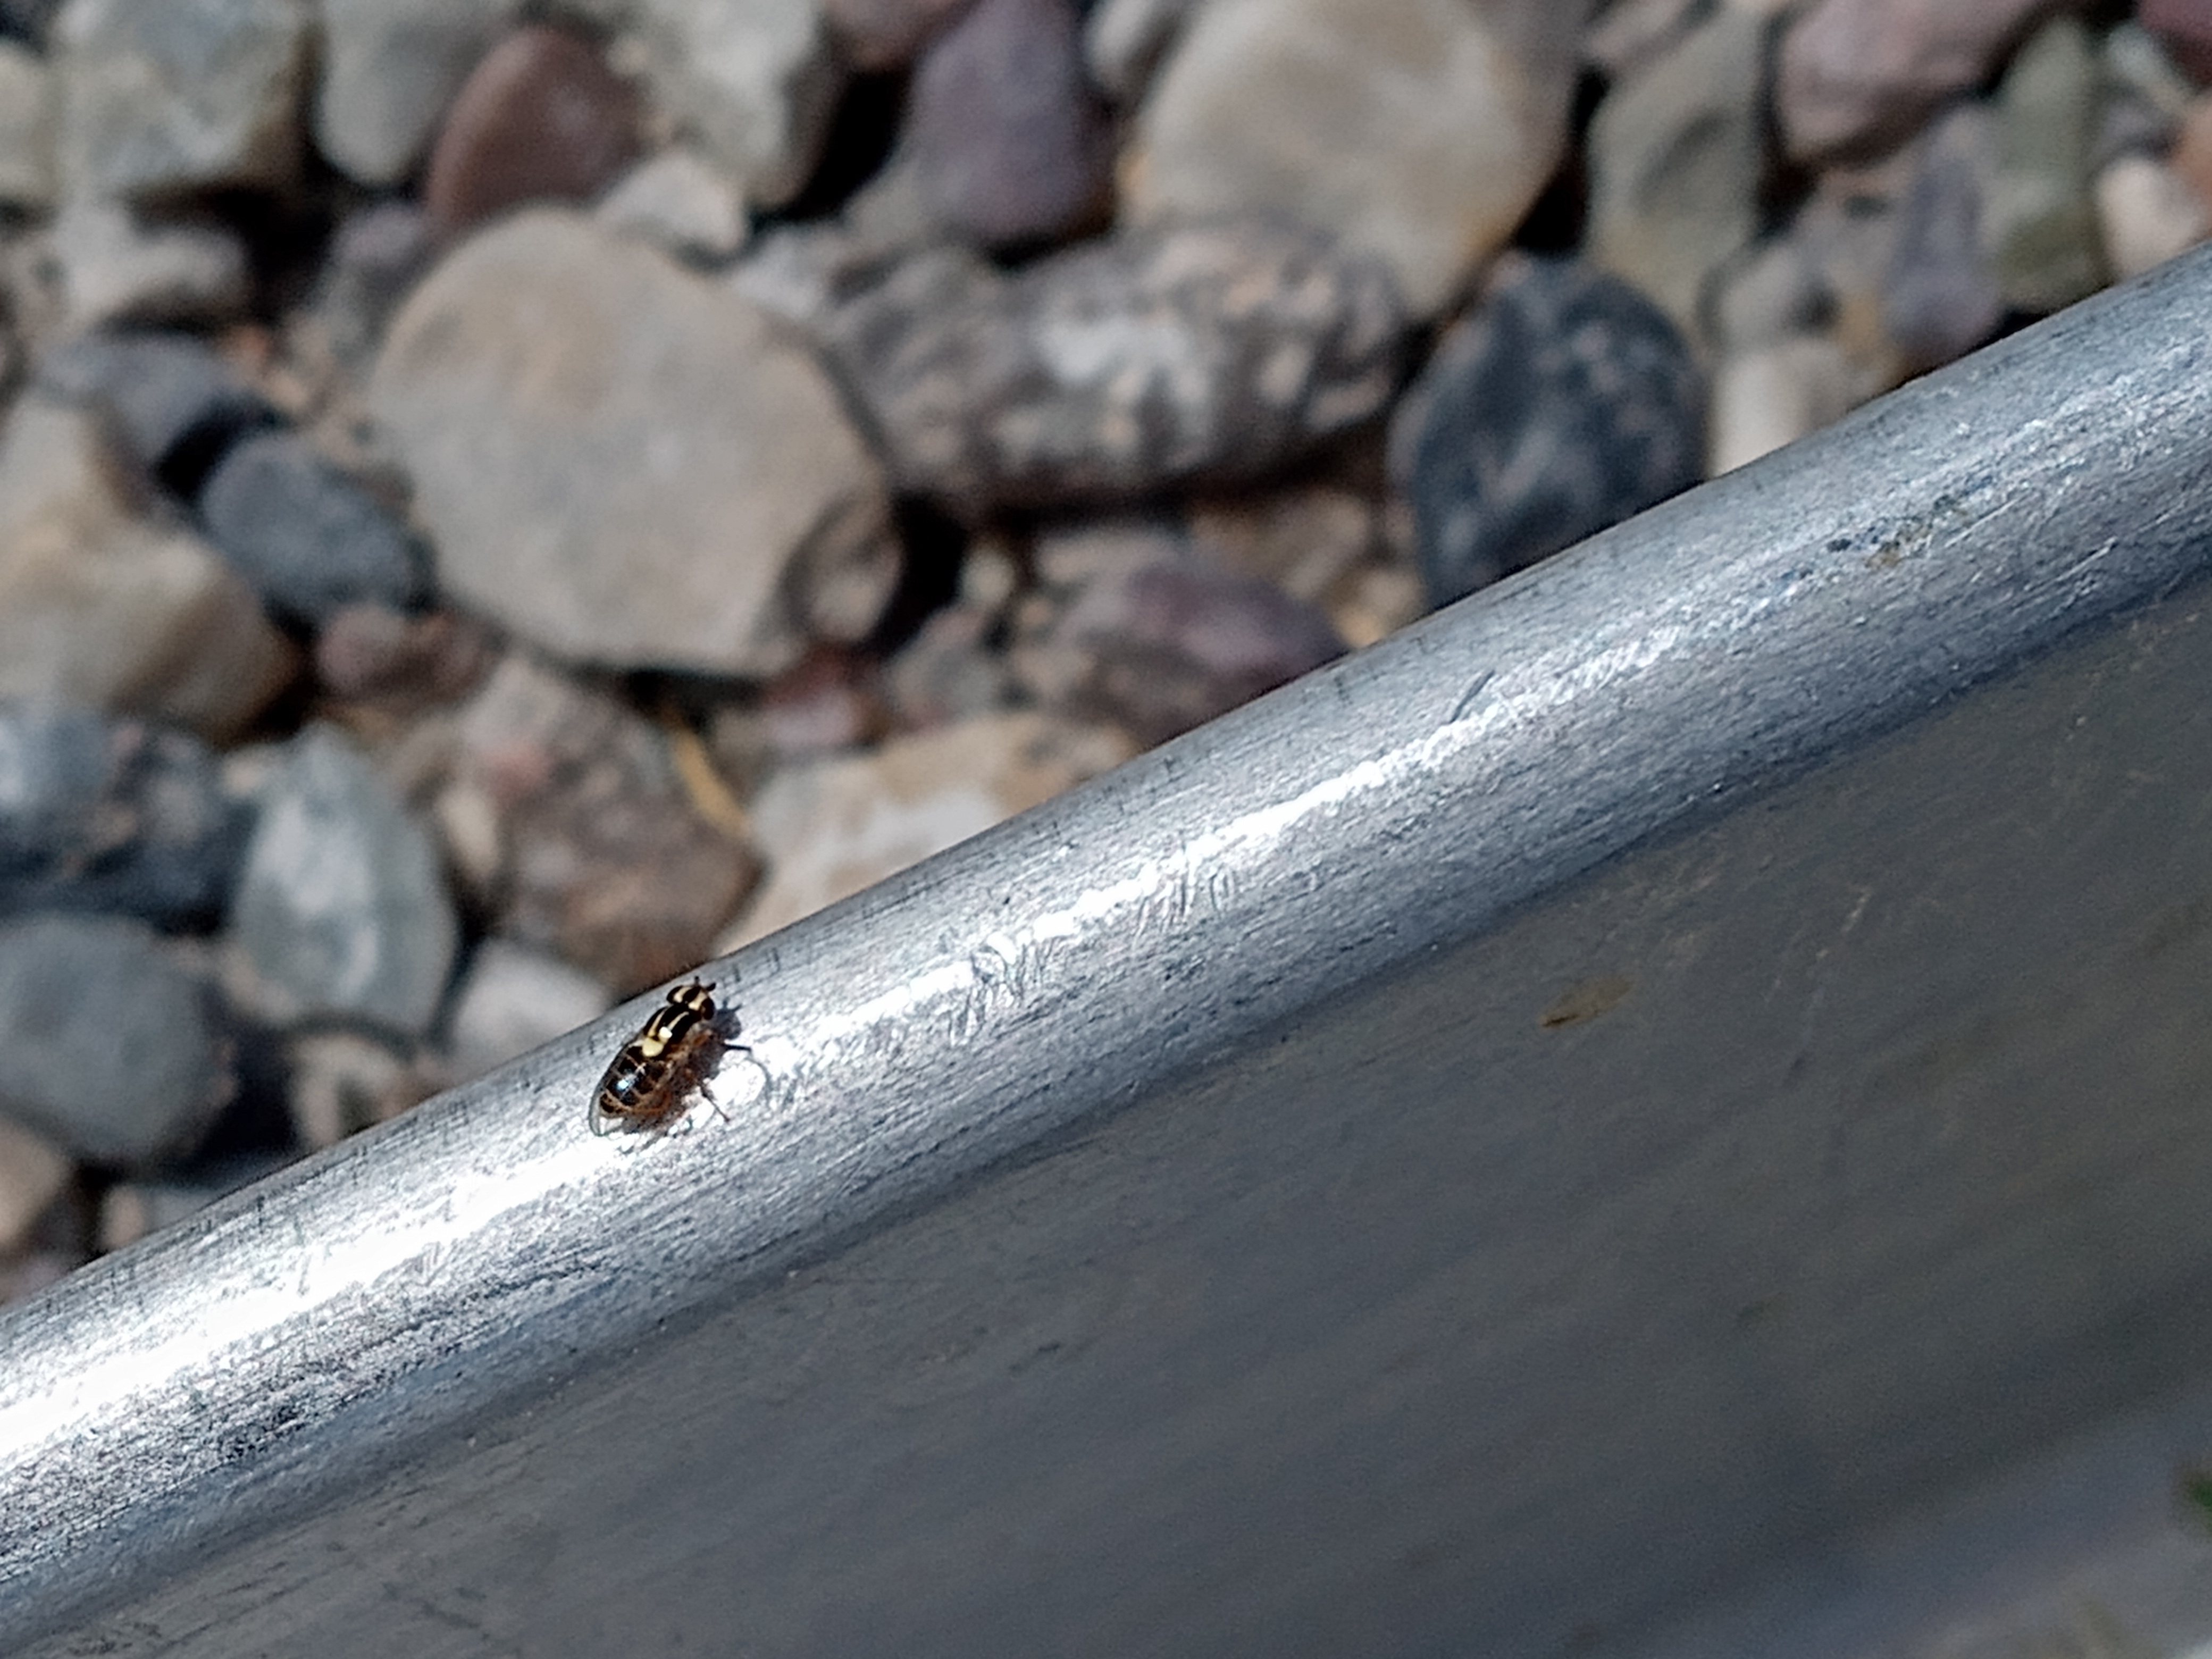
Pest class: occasional_pest